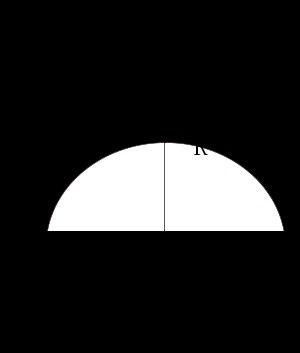
Le Traité d'optique est un ouvrage en sept volumes, traitant de domaines scientifiques variés, l’optique, la physique, les mathématiques, la médecine, l’anatomie et la psychologie, écrit par le scientifique arabe Alhazen, entre 1015 et 1021, alors qu'il était en résidence surveillée au Caire, en Égypte. Le livre a eu une influence importante sur le développement de l'optique et de la science en général car il a transformé radicalement la connaissance de la lumière et de la vision, et a introduit la méthode scientifique expérimentale. En conséquence, Alhazen est considéré comme le père de l'optique moderne, le pionnier de la méthode scientifique moderne et le fondateur de la physique expérimentale et certains, pour ces raisons, l’ont décrit comme le premier scientifique. Le Traité d'optique a été classé aux côtés du Philosophiae Naturalis Principia Mathematica d’Isaac Newton comme l'un des livres les plus importants de l’histoire de la physique, à l’origine d'une véritable révolution scientifique dans le domaine de l’optique et de la perception visuelle.